Yazdegerd III

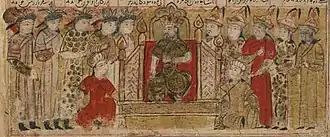
14th-century Shahnameh illustration of the coronation of Yazdegerd III, who is incorrectly portrayed as an adult.

The eight-year-old Yazdegerd lacked the authority needed to bring stability to an empire that was quickly falling apart due to ceaseless internal conflict. Army commanders, courtiers, and powerful members of the aristocracy fought amongst each other in feuds that were often deadly. Many regional governors had proclaimed their independence from the crown and carved out their own kingdoms. The governors of the provinces of Mazun and Yemen had already asserted their independence during the civil war of 628–632, resulting in the disintegration of Sasanian rule over the Arab tribes of the Arabian Peninsula who had united under the banner of Islam. The Iranologist Khodadad Rezakhani argues that the Sasanians had likely already lost many of their possessions after Khosrow II's overthrow in 628.